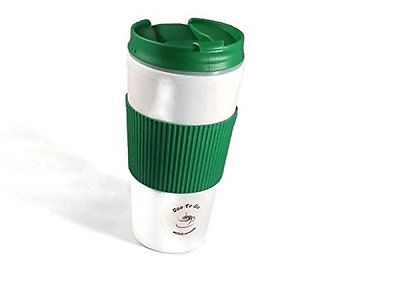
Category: mug